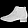
Label: Ankle boot